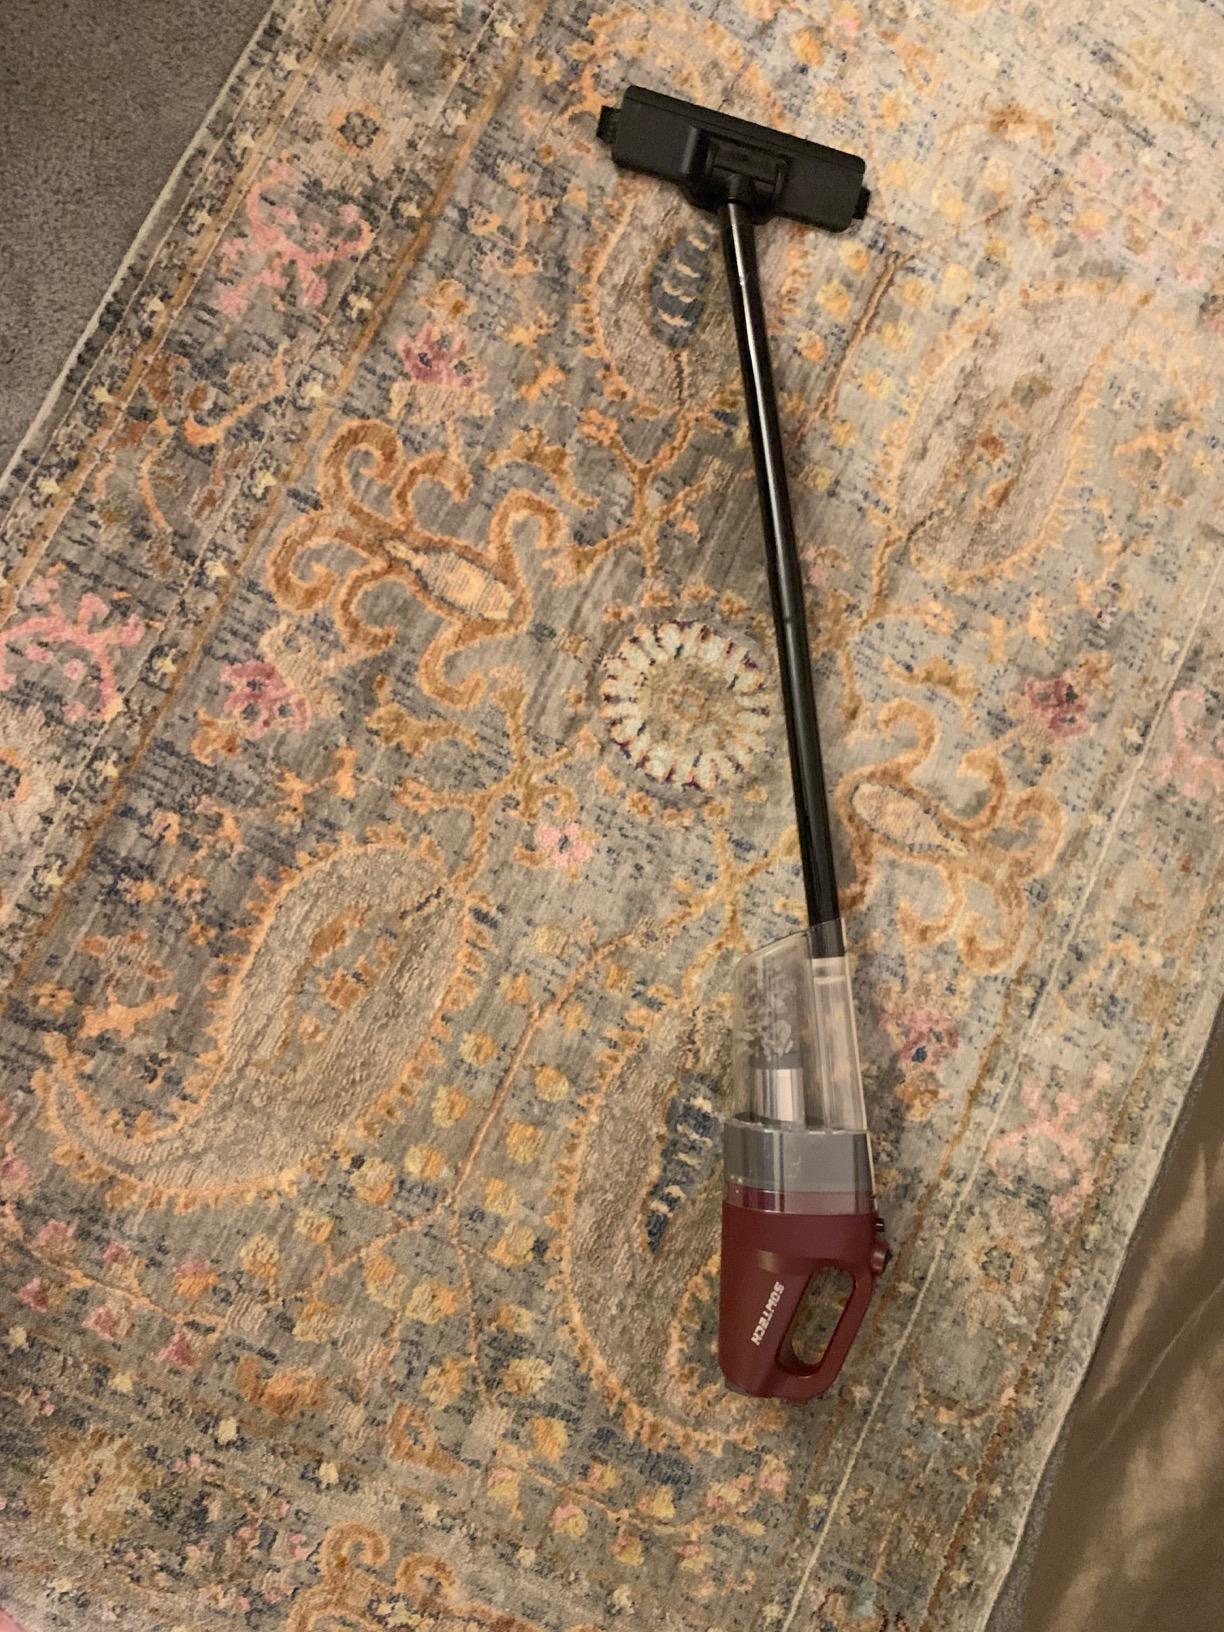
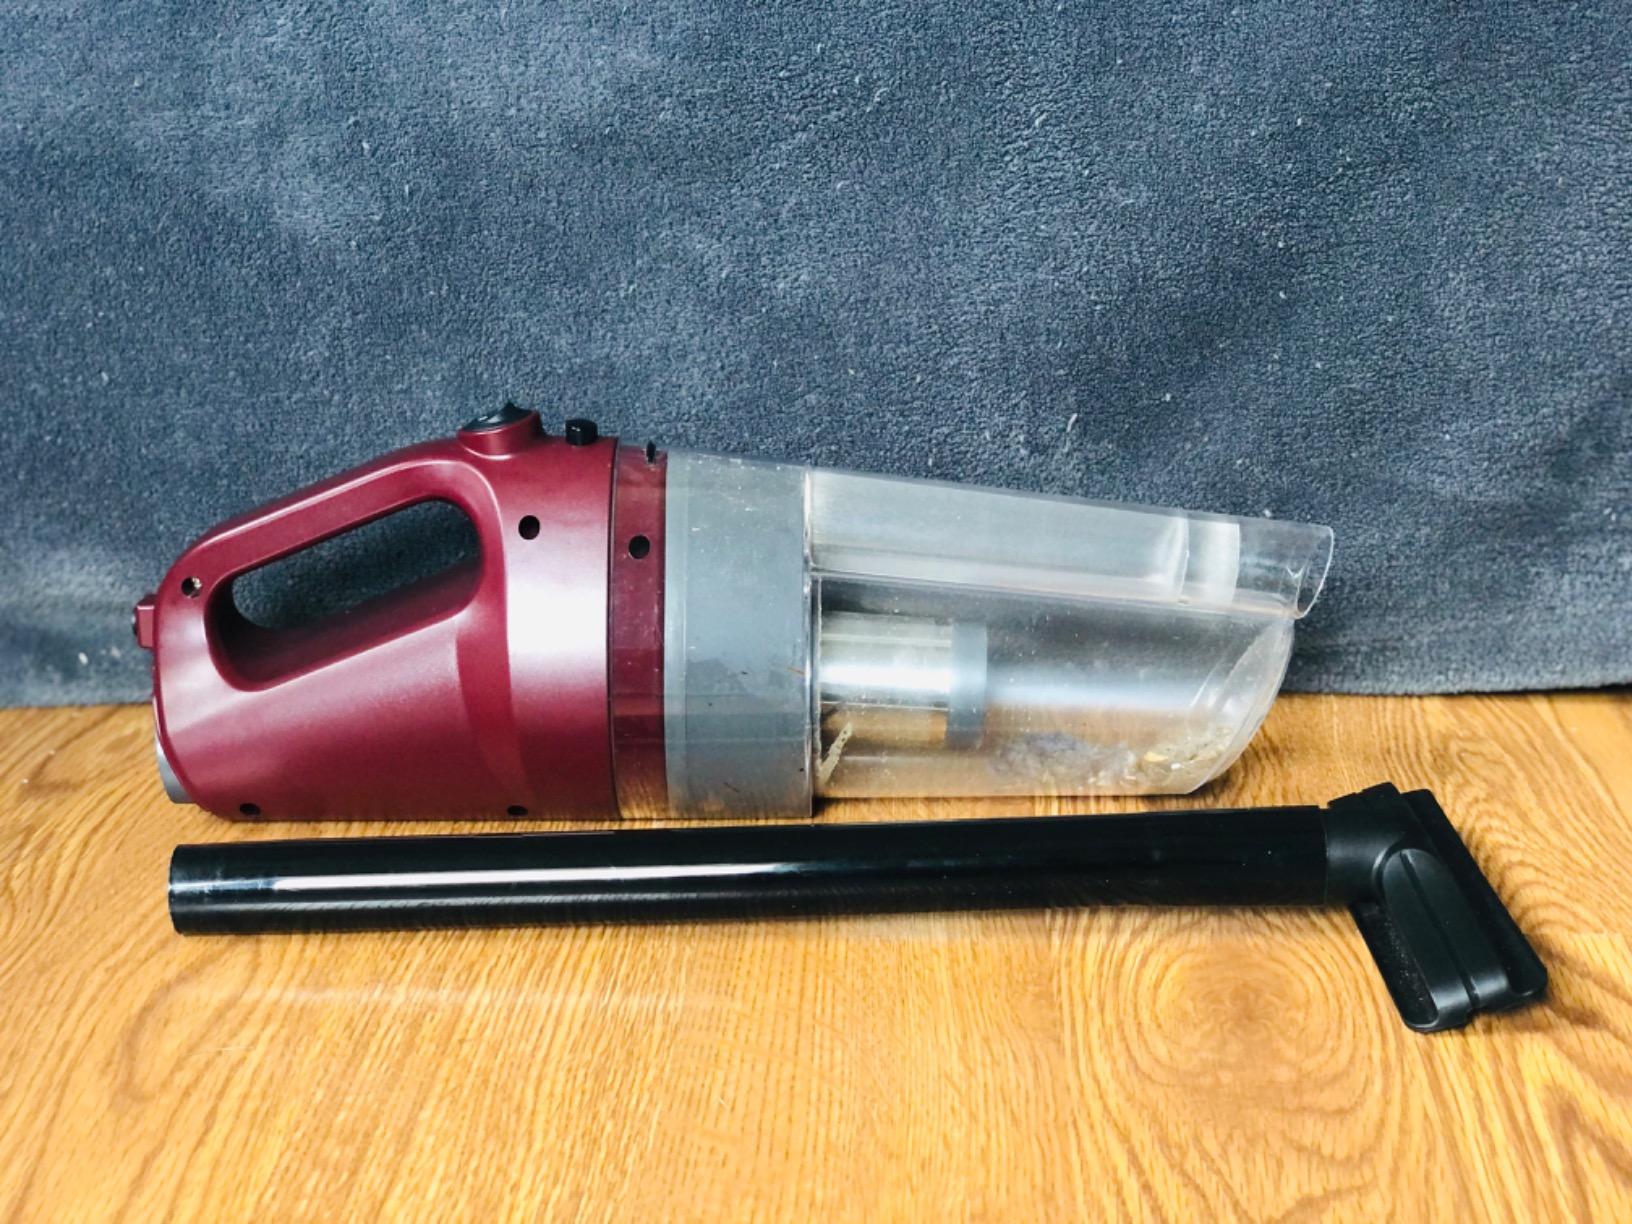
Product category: items_vacuum
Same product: yes